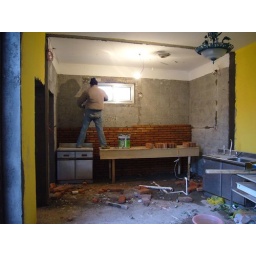
brick wall in the kitchen